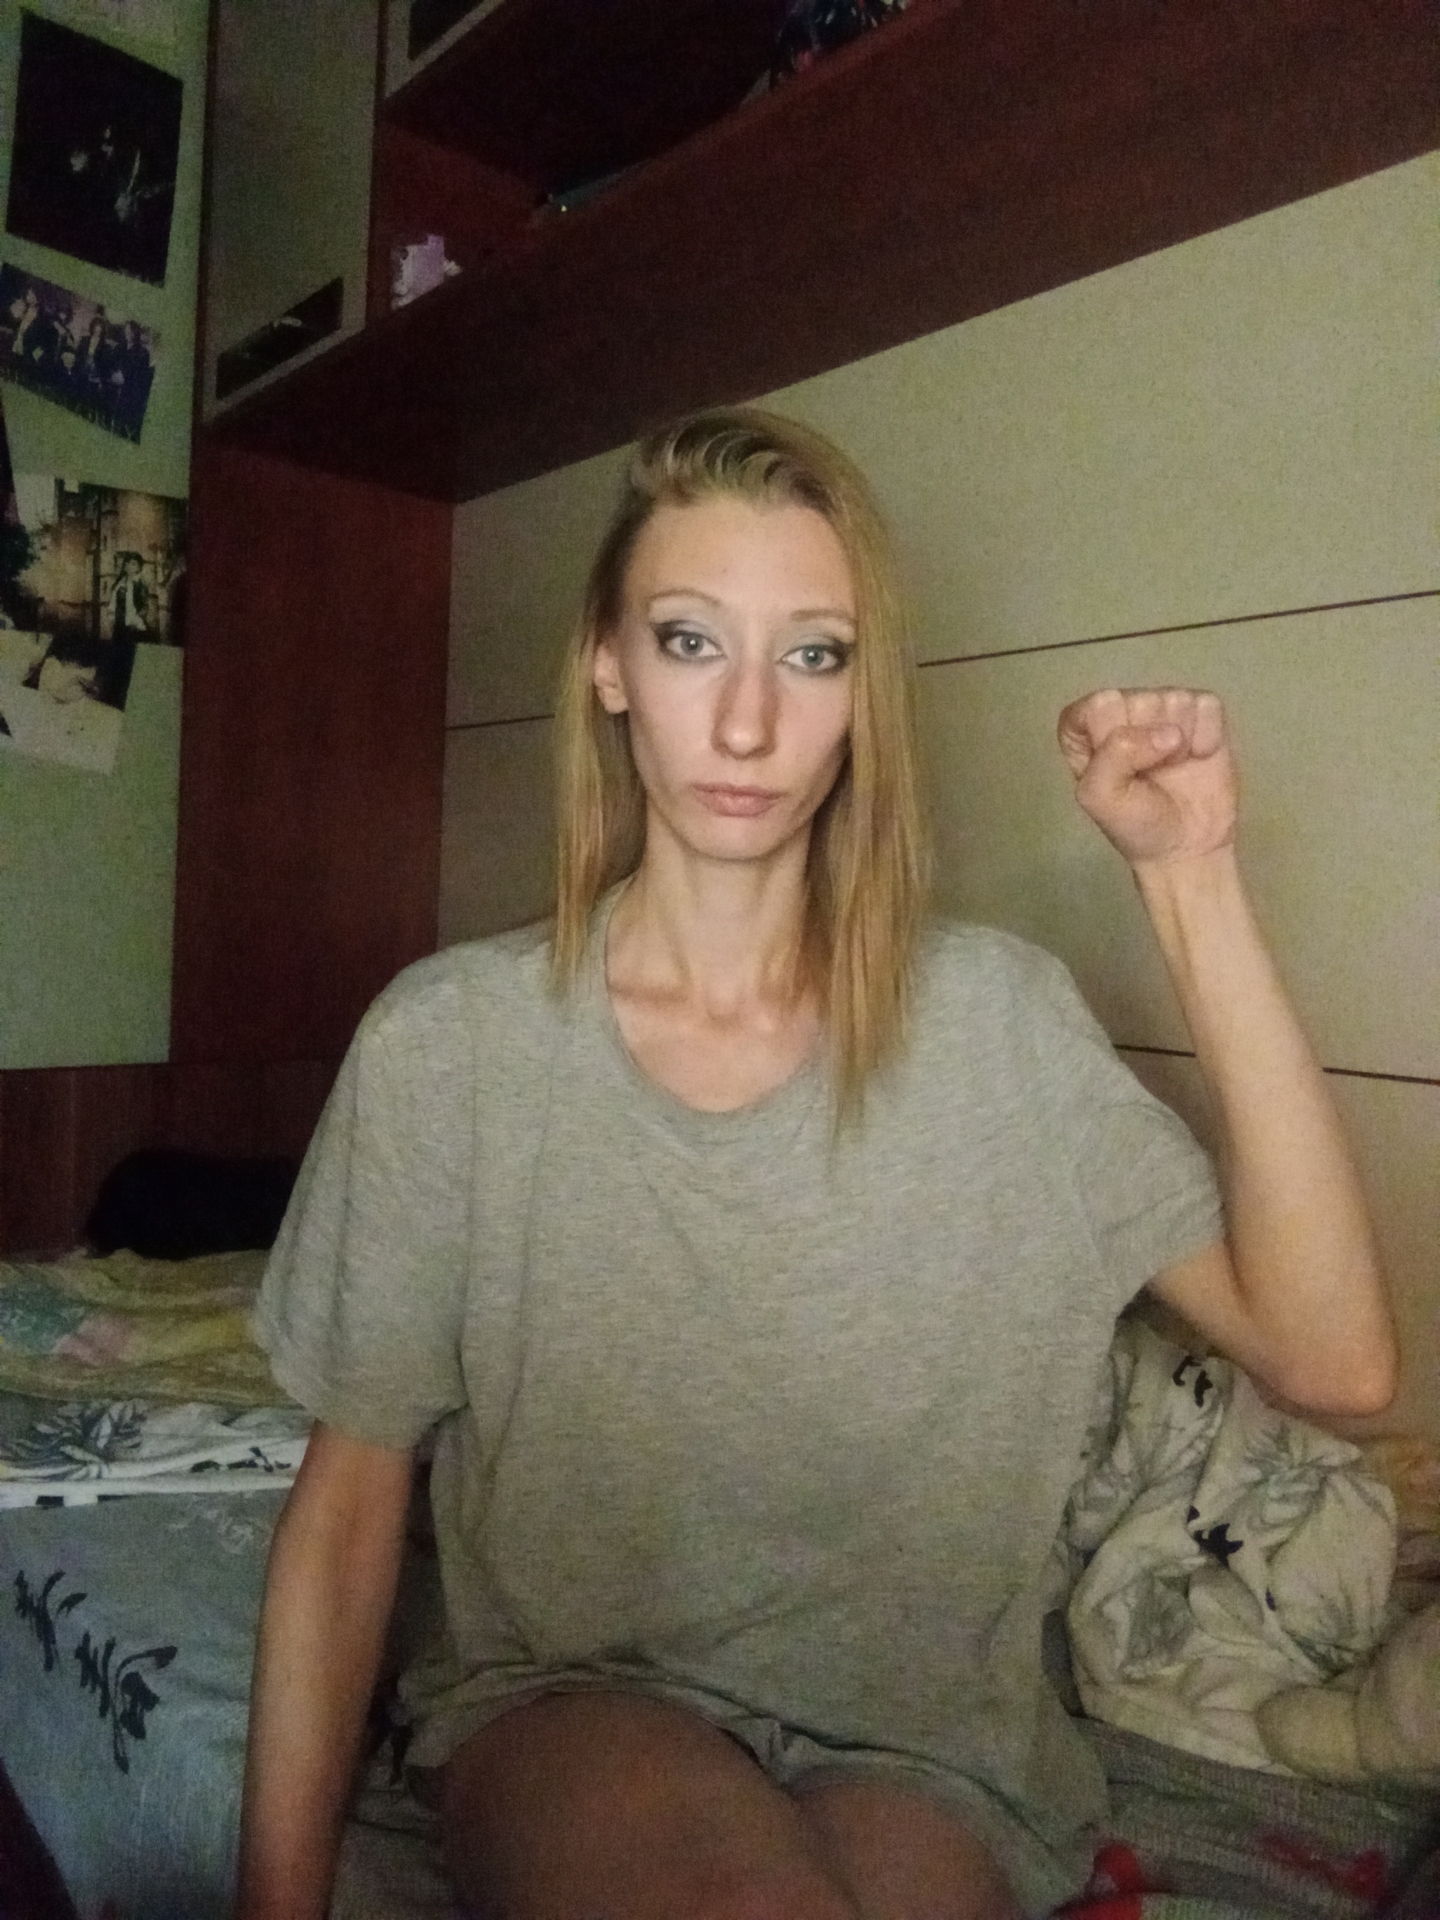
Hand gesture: fist